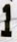
Number: 1